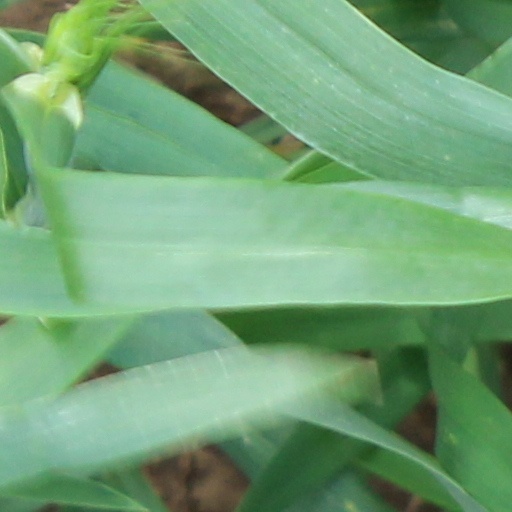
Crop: wheat